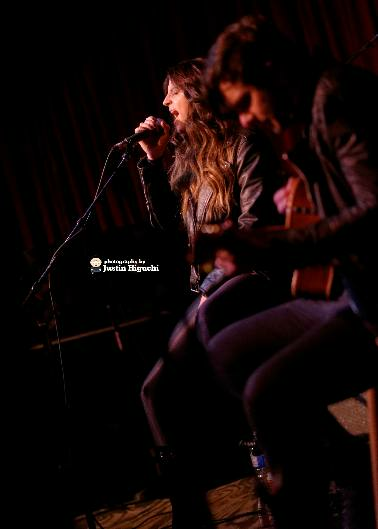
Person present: Yes